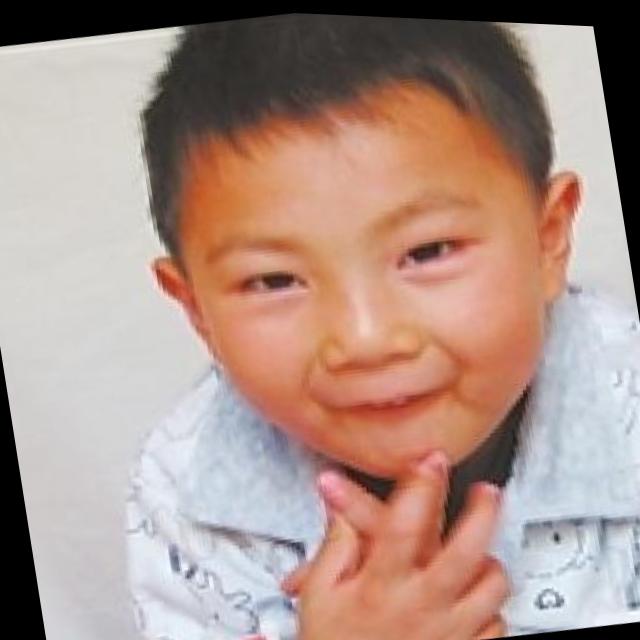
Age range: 0-12